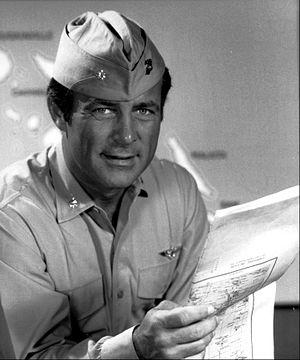
Les Têtes brûlées est une série télévisée américaine comportant un pilote de 120 minutes et trente-cinq épisodes de 47 minutes, créée par Stephen J. Cannell et diffusée entre le 21 septembre 1976 et le 6 avril 1978 sur le réseau NBC.
Conrad Robert Falk, dit Robert Conrad, est un acteur, cascadeur et chanteur américain né le 1ᵉʳ mars 1935 à Chicago dans l'Illinois et mort le 8 février 2020 à Malibu en Californie.
Cet article a pour but de présenter de façon synthétique toute l'année 2020 en radio, et cela pour tous les pays du monde. On ne retiendra en général que l'actualité des radios de caractère national ou international, afin de ne pas se perdre dans les détails des radios locales.